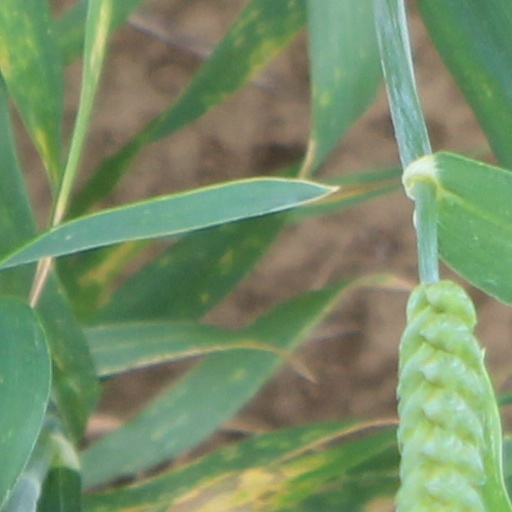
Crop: wheat